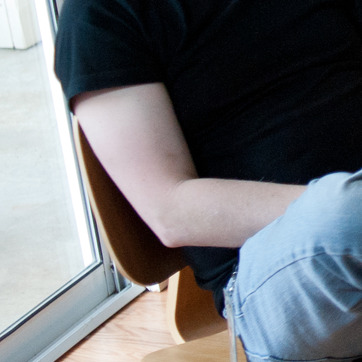
Material: skin